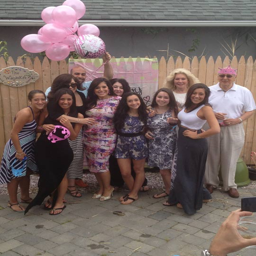
person and her best friend attend a joint gender reveal party with friends and family .